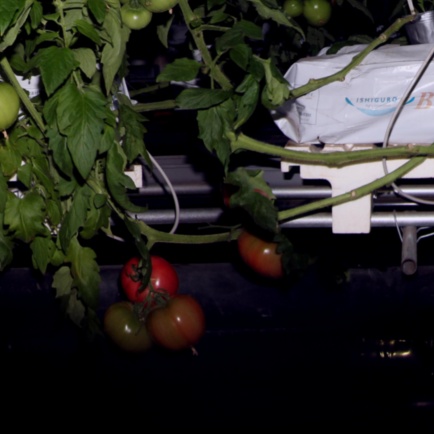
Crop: tomato